Picentes

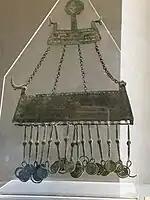
Piceni breastplate with the mythical solar boat (National Archaeological Museum of the Marche in Ancona) 8th c. BC

The archaeological evidence bears witness to a diffusion of the Picene civilisation towards the north, up to the northern part of the Marche, where the very rich necropolis of Novilara was found, up to now the only one fully excavated and which has been able to enjoy a complete publication of the results of the excavation. The phase is characterised by a great development of metallurgy, also testified by typical Picene objects, such as the spiral armlets in laminate and the solar boat pectorals with wild duck protomes on the bow and stern, rich in symbolic meanings. In this phase, among other things, the first iron objects appear: short swords and cutlass. Despite this, bronze swords of the "antenna" type are still produced and used. Some metal objects bear witness to relations with the opposite Adriatic shore; among these the fibulae with spectacles, subsequently accompanied by a vast range of typologies of fibulae of all sizes, which appear as a characterising element of Picene female ornaments.